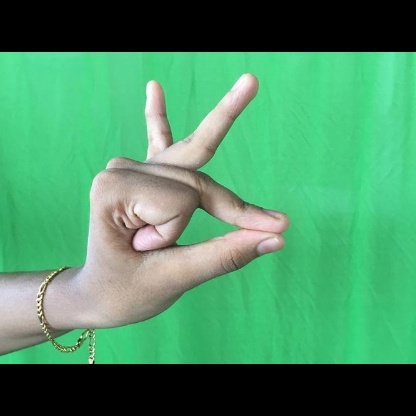
Mudra: Bramaram